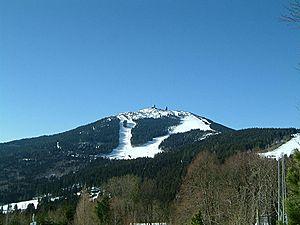
Le Großer Arber est le sommet le plus élevé de la crête montagneuse de la Forêt de Bavière, entre la Bavière et la Bohême. Situé en Allemagne, il culmine à 1 456 mètres d'altitude. Il est surnommé le « roi de la Forêt de Bavière »